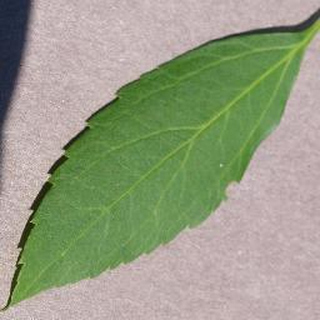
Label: healthy_cherry